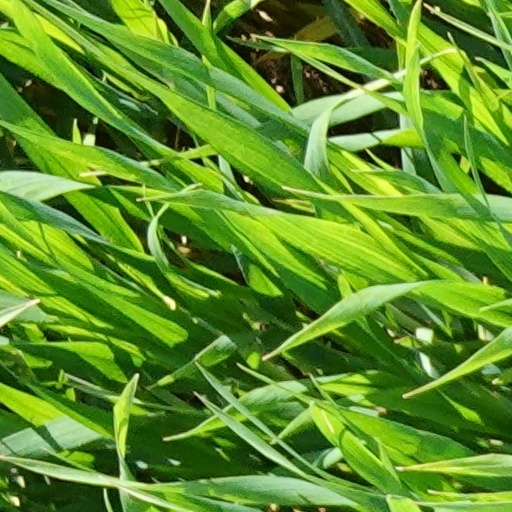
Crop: wheat